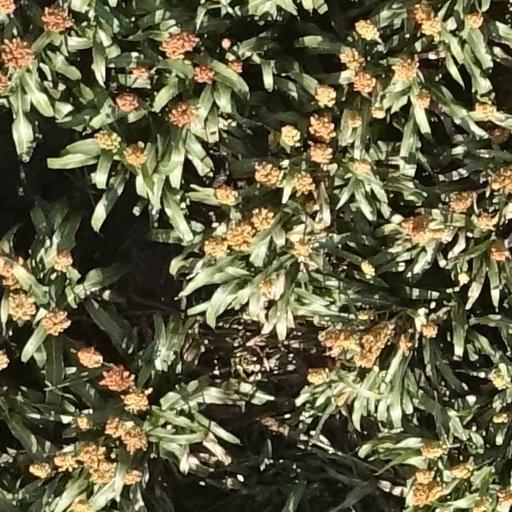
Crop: sorghum